Veratrum album

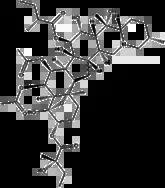
Protoveratrine A

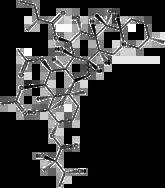
Protoveratrine B

Extracts from dried rhizomes of "Veratrum album" were briefly used as a pesticide against the Colorado potato beetle.